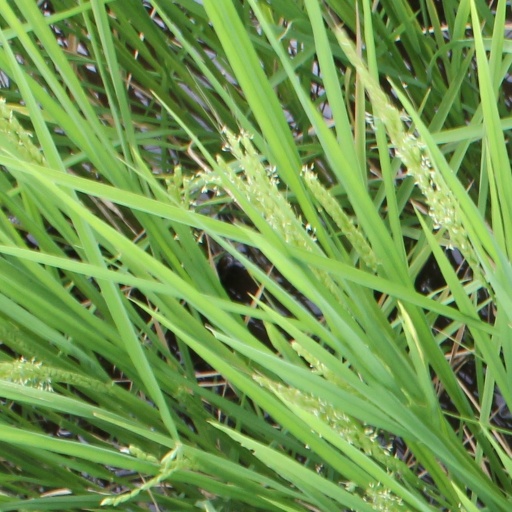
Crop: rice